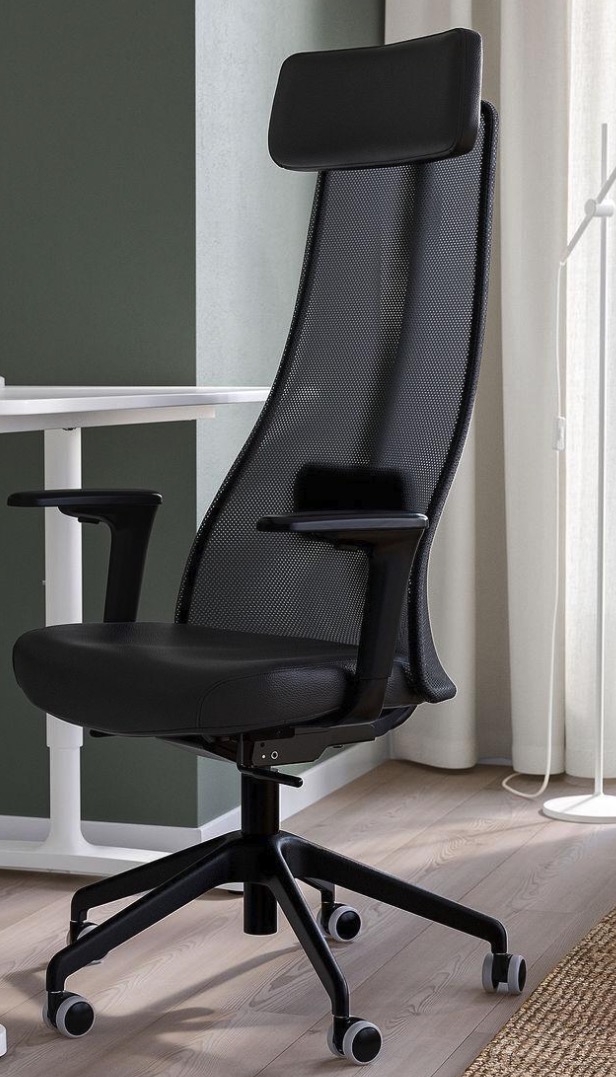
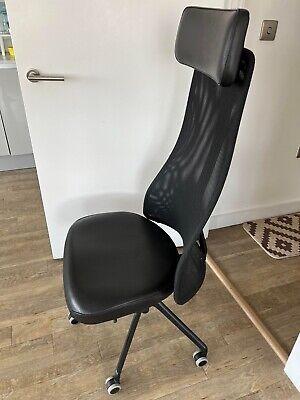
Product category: items_chair
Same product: yes